Deniz Gölü

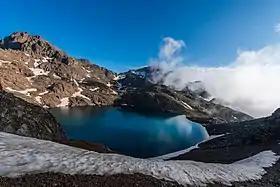
View from south

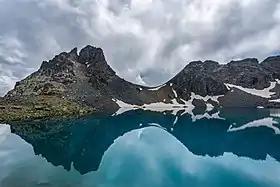
Big Sea lake-View from north

Büyük Deniz Gölü or Lake Big Peshevit (English: Big Sea Lake), is a glacial lake in Yusufeli district of Artvin Province in Turkey.